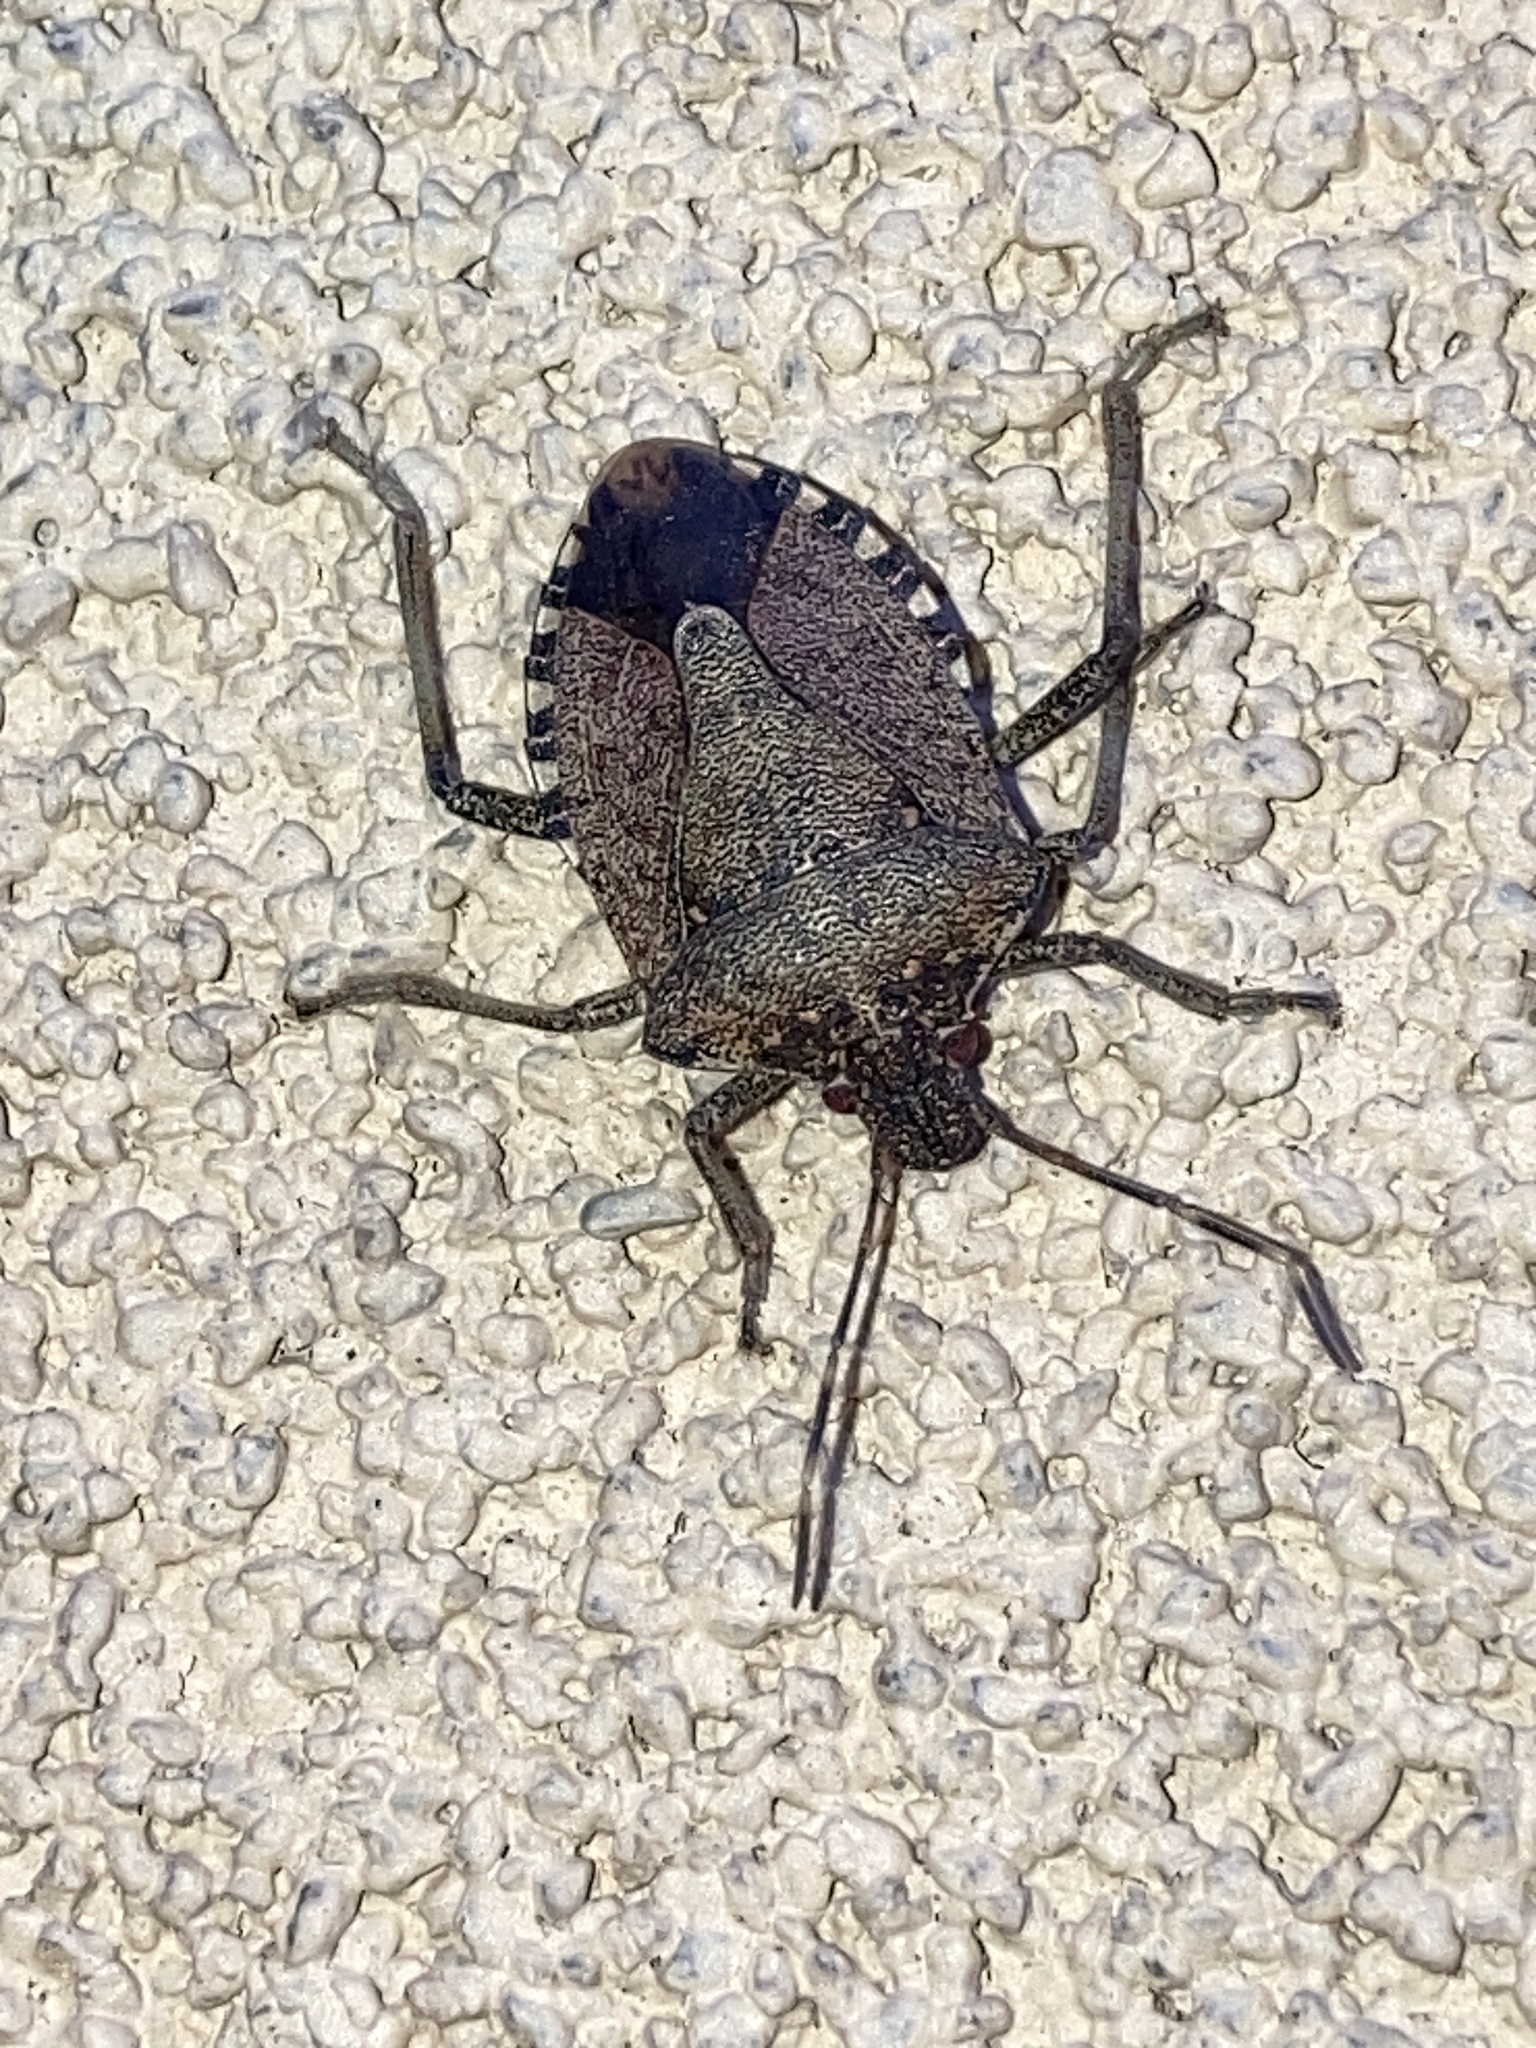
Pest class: stink_bug